Aarhus

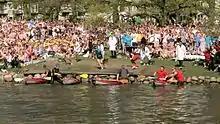
The annual boat race at the university campus

Public libraries in Denmark are also cultural and community centres. They play an active role in cultural life and host many events, exhibitions, discussion groups, workshops, educational courses and facilitate everyday cultural activities for and by the citizens. In June 2015, the large central library and cultural centre of Dokk1 opened at the harbour front. Dokk1 also includes civil administrations and services, commercial office rentals and a large underground robotic car park and aims to be a landmark for the city and a public meeting place. The building of Dokk1 and the associated squares and streetscape is also collectively known as Urban Mediaspace Aarhus and it is the largest construction project Aarhus municipality has yet undertaken. Apart from this large main library, some neighbourhoods in Aarhus have a local library engaged in similar cultural and educational activities, but on a more local scale.